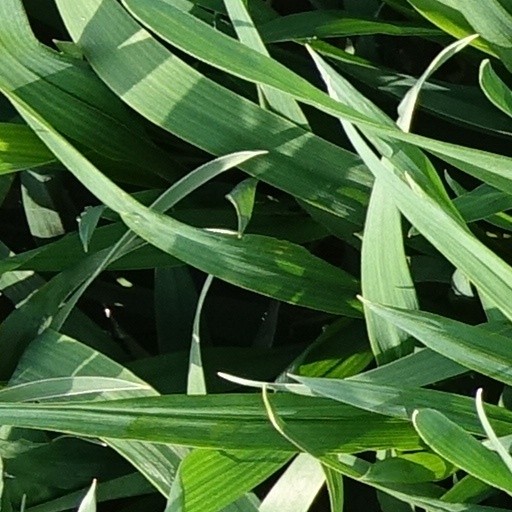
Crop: wheat